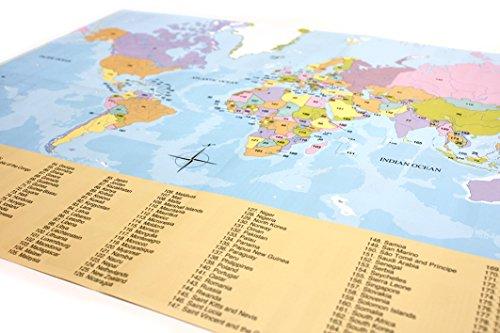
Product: Tactic Games US Flags of The World Family Card Game - Educational & Fun - Play & Learn About Flags, Nations & Geography
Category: Toys & Games | Games & Accessories
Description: Family card game makes learning about nations more fun.
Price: $12.99
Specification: ProductDimensions:8.7x1.6x6.3inches|ItemWeight:1.19pounds|ShippingWeight:1.5pounds(Viewshippingratesandpolicies)|DomesticShipping:ItemcanbeshippedwithinU.S.|InternationalShipping:ThisitemcanbeshippedtoselectcountriesoutsideoftheU.S.LearnMore|ASIN:B00006JMXU|Itemmodelnumber:02177|Manufacturerrecommendedage:8yearsandup